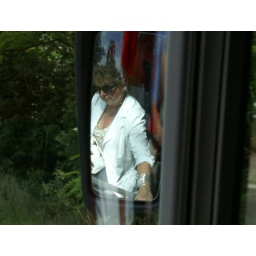
781-Magda in mirror on our bus